Lake Arapa

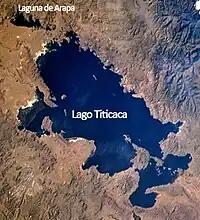
Satellite map of Lake Arapa, close to Lake Titicaca.

Lake Arapa is a peruvian lake situated in the Arapa and Chupa Districts in the Azángaro Province of the Puno Region. It is located 40 km from Juliaca.